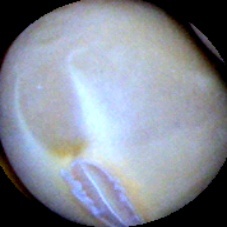
Label: Intact